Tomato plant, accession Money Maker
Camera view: horizontal (90 deg, fisheye); turntable rotation: 30 degrees
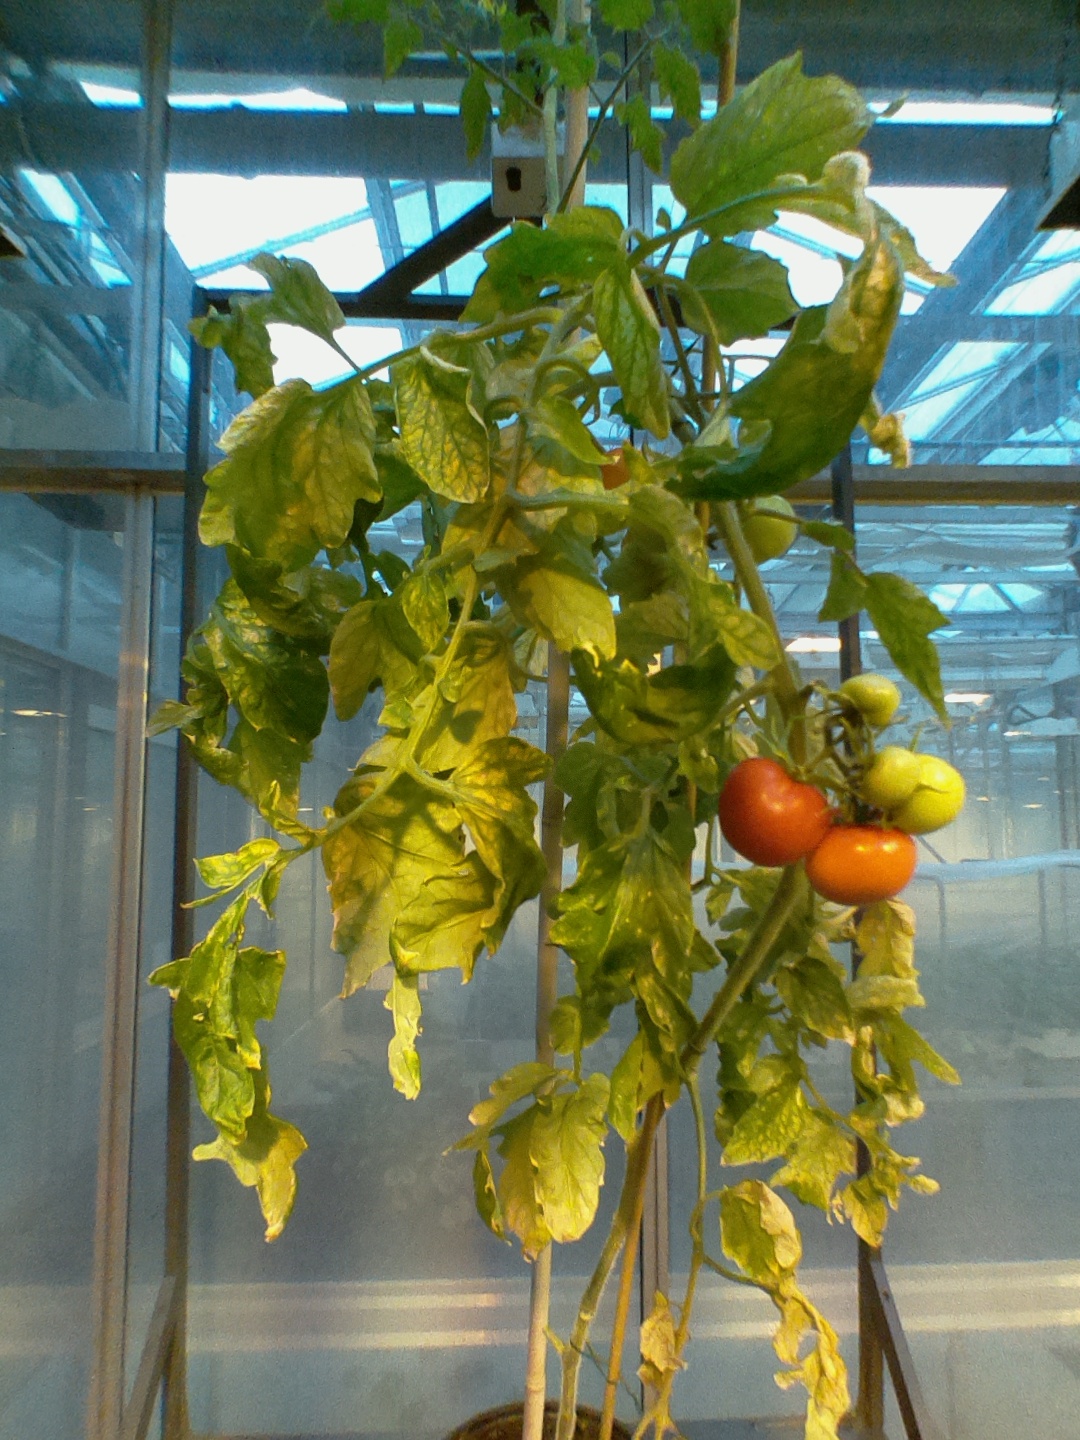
BBCH growth stage 81: 10%-20% of fruits show typical fully ripe color